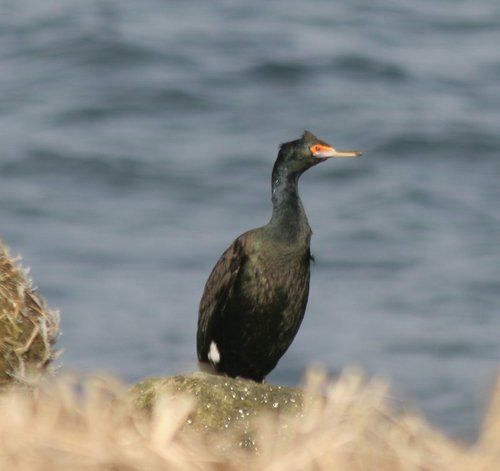
a large black bird with a long flat yellow bill, and a bright red cheek patch.
this large bird has a long beak, a black body, and black wings.
the bird has a long yellow bill and is dark green in color.
bird has black body feathers, black breast feather, and very long beak
this is a black bird with a long, skinny neck, and yellow bill.
a large bird with a long neck, and a long bill and black wingsthe is colorful bird has a long beak with a long neck
this bird has a black crown as well as a orange bill
this bird has orange eyebrow and is all black.
this bird has black feathers and a black belly with a brownish crown.
Species: Red Faced Cormorant